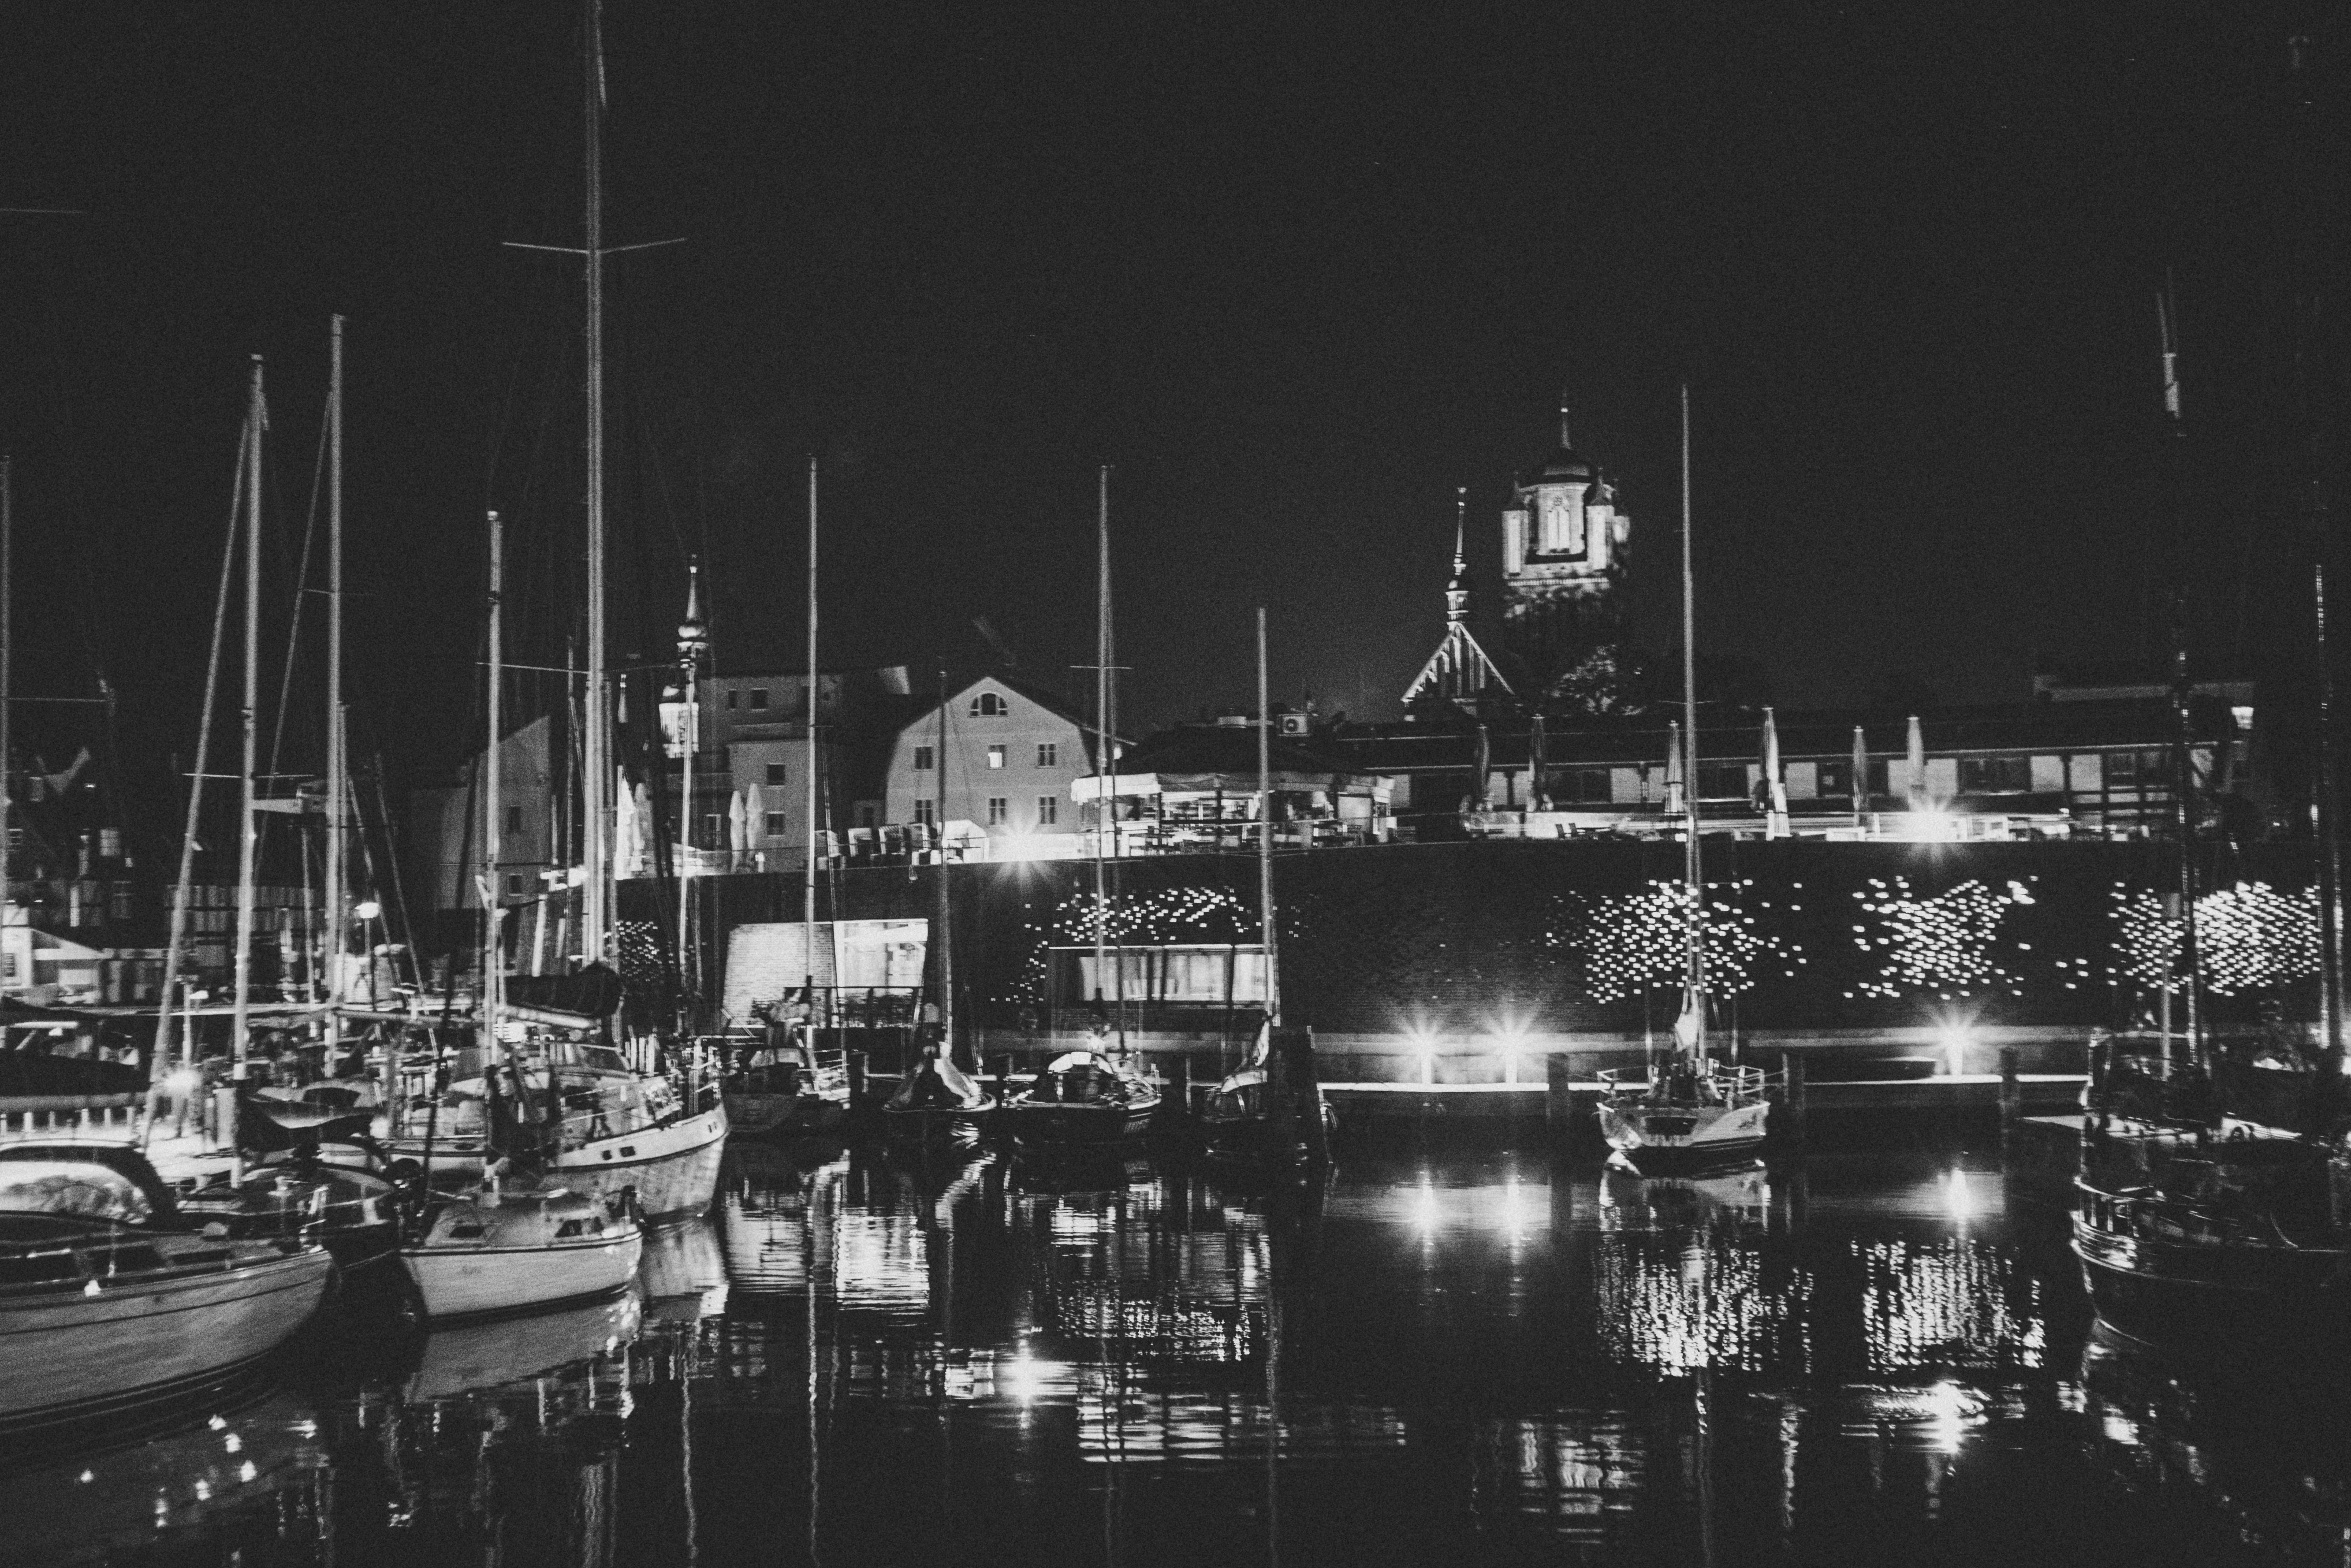
landscape, dock, black and white, white, skyline, night, photography, vintage, retro, old, city, urban, cityscape, dark, europe, vehicle, yacht, harbour, marina, historic, black, monochrome, mono, ships, stadt, europa, beauty, germany, deutschland, nacht, watercraft, hafen, stralsund, stadtlandschaft, schiffe, metropolis, monochrome photography